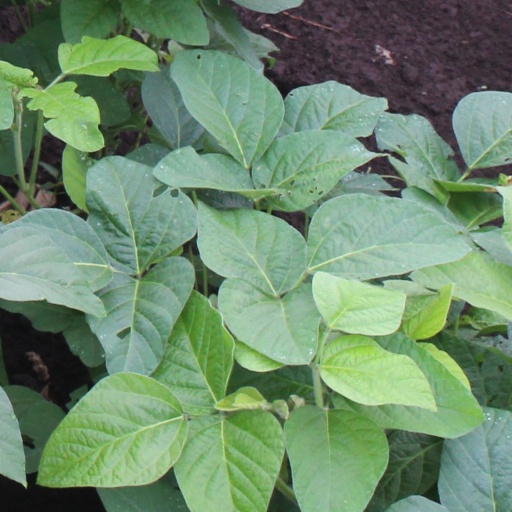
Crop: soybean